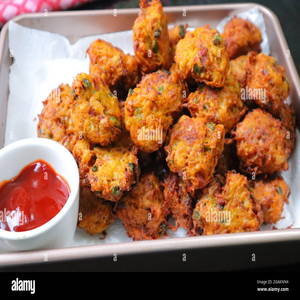
Dish: pakora